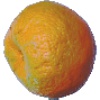
Label: Mandarine 1